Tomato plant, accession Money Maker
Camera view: vertical (180 deg); turntable rotation: 0 degrees
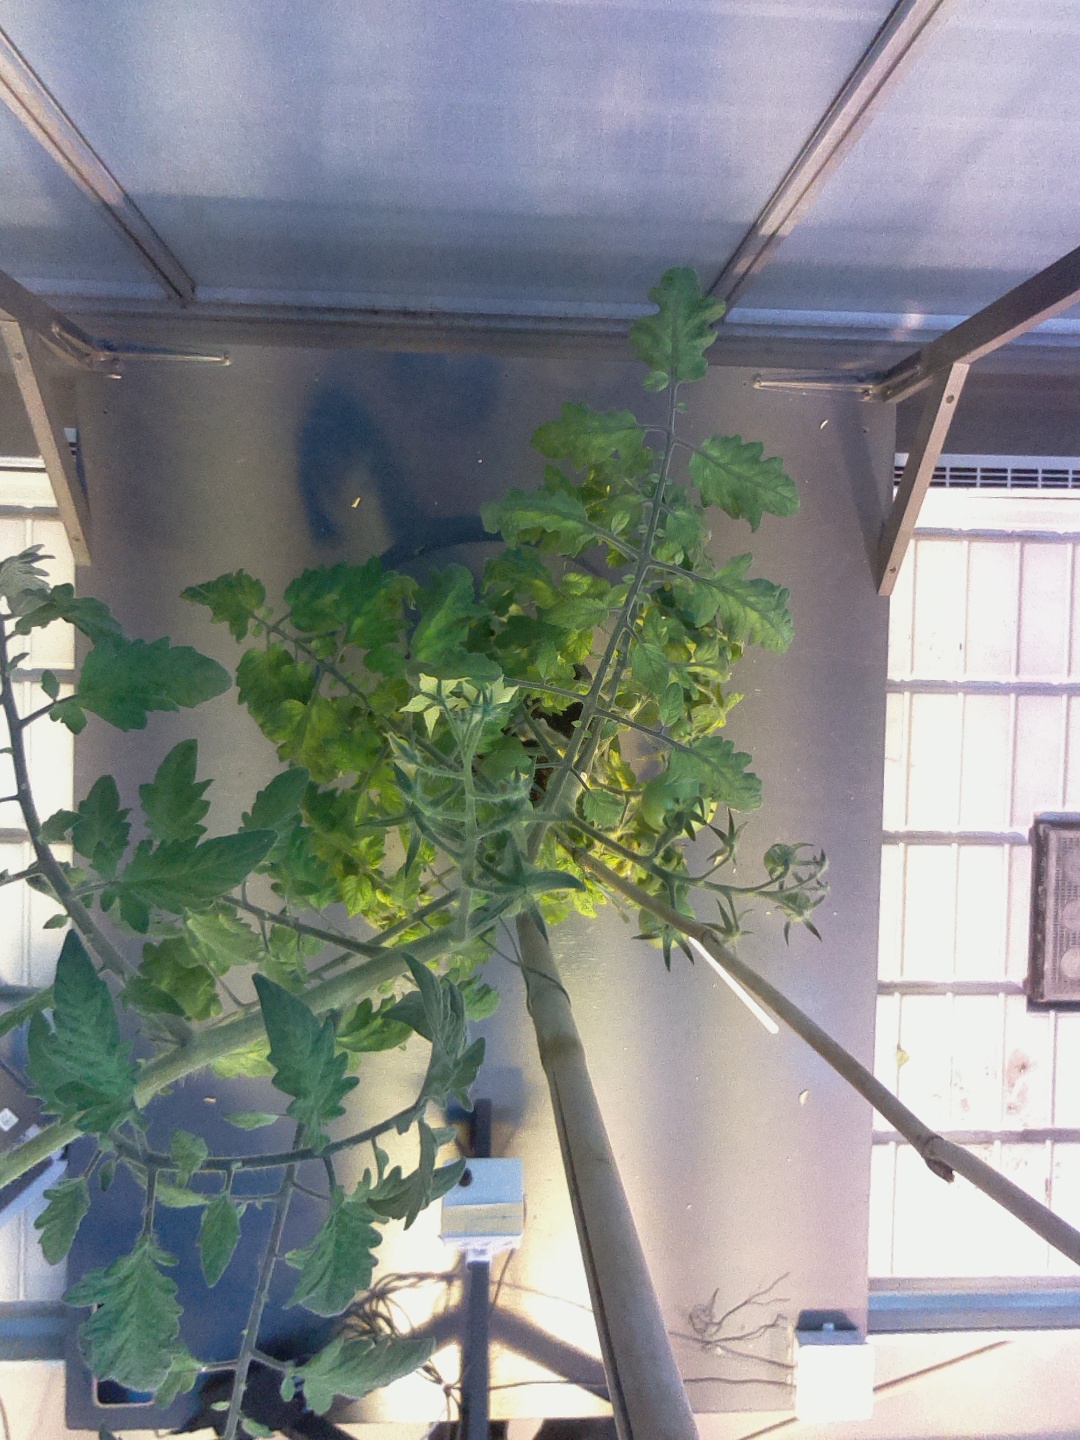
BBCH growth stage 75: 50%-60% of final fruit size